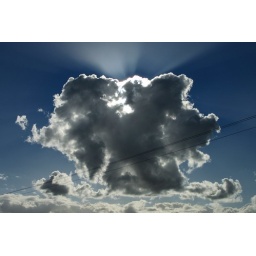
Sky in Victoria Great ocean road april 08